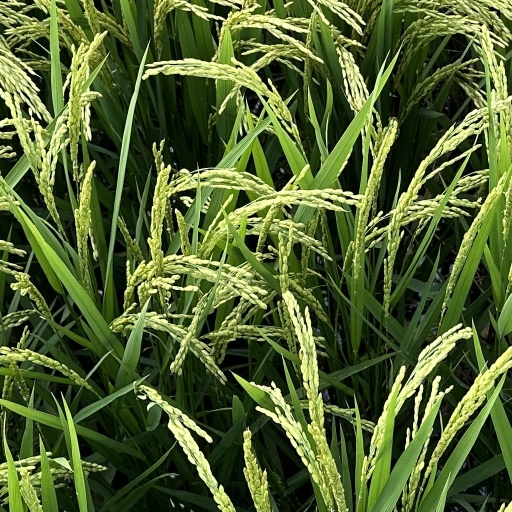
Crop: rice